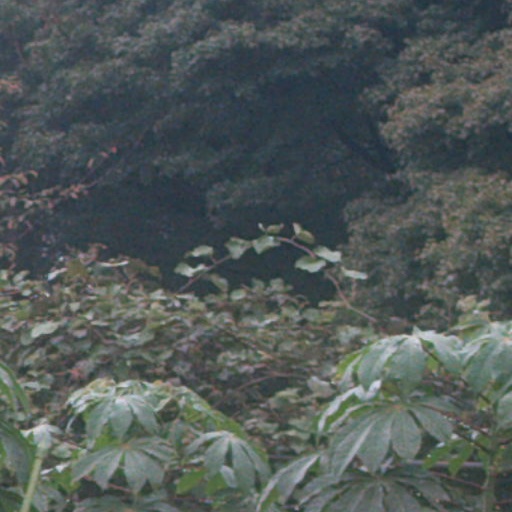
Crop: cassava